Districts of Turkey

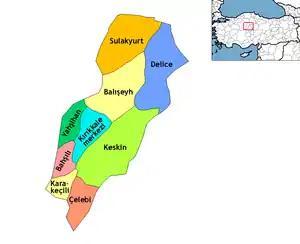
Districts of Kırıkkale

The following population data is based on the 2024 census. The list is sorted from highest to lowest population. According to the results of the Local Elections of March 31, 2024, Mayors are listed with their parties.